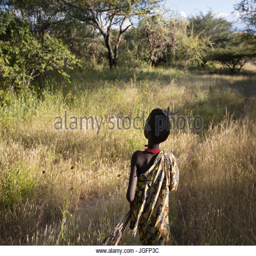
a young boy hunting birds at sunset